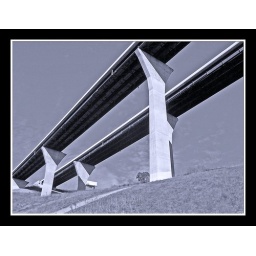
Route 43 Toll Expressway.. You can see how huge it is by the advertizement sign top right of column